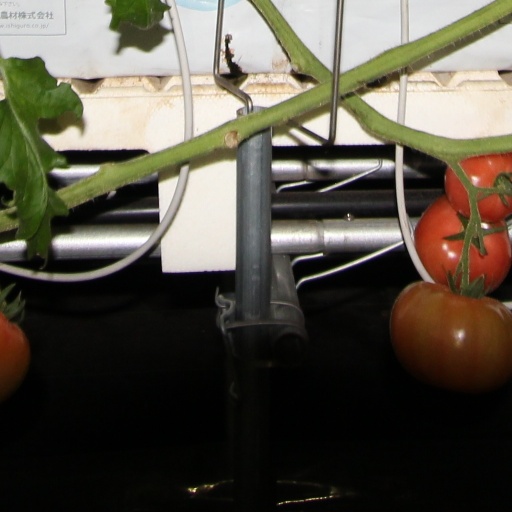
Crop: tomato